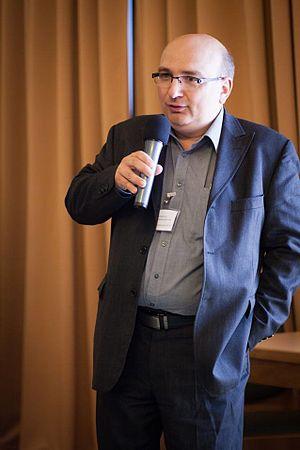
Pavel Janáček est historien de la littérature tchèque et critique littéraire. Il est spécialiste de la littérature populaire et de la culture littéraire des XIXᵉ et principalement du XXᵉ siècle, plus récemment de l’histoire de la censure.